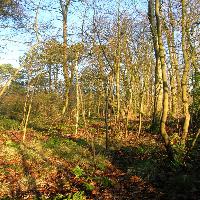
Weather: sun or clear